Lucius Copeland

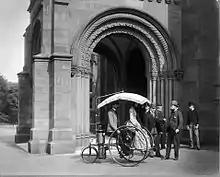
Copeland carrying Frances Benjamin Johnston on his Phaeton Moto-Cycle at the Smithsonian Institution Building in 1888. Behind are his partner Sandford Northrop, and Smithsonian officials E. H. Hawley, W. H. Travis and J. Elfreth Watkins.

Copeland also invented the first successfully mass-produced three-wheeled car. About 200 of his "Phaeton steamers" were produced before he retired in 1891.